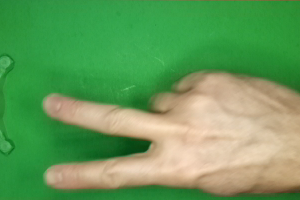
Label: scissors